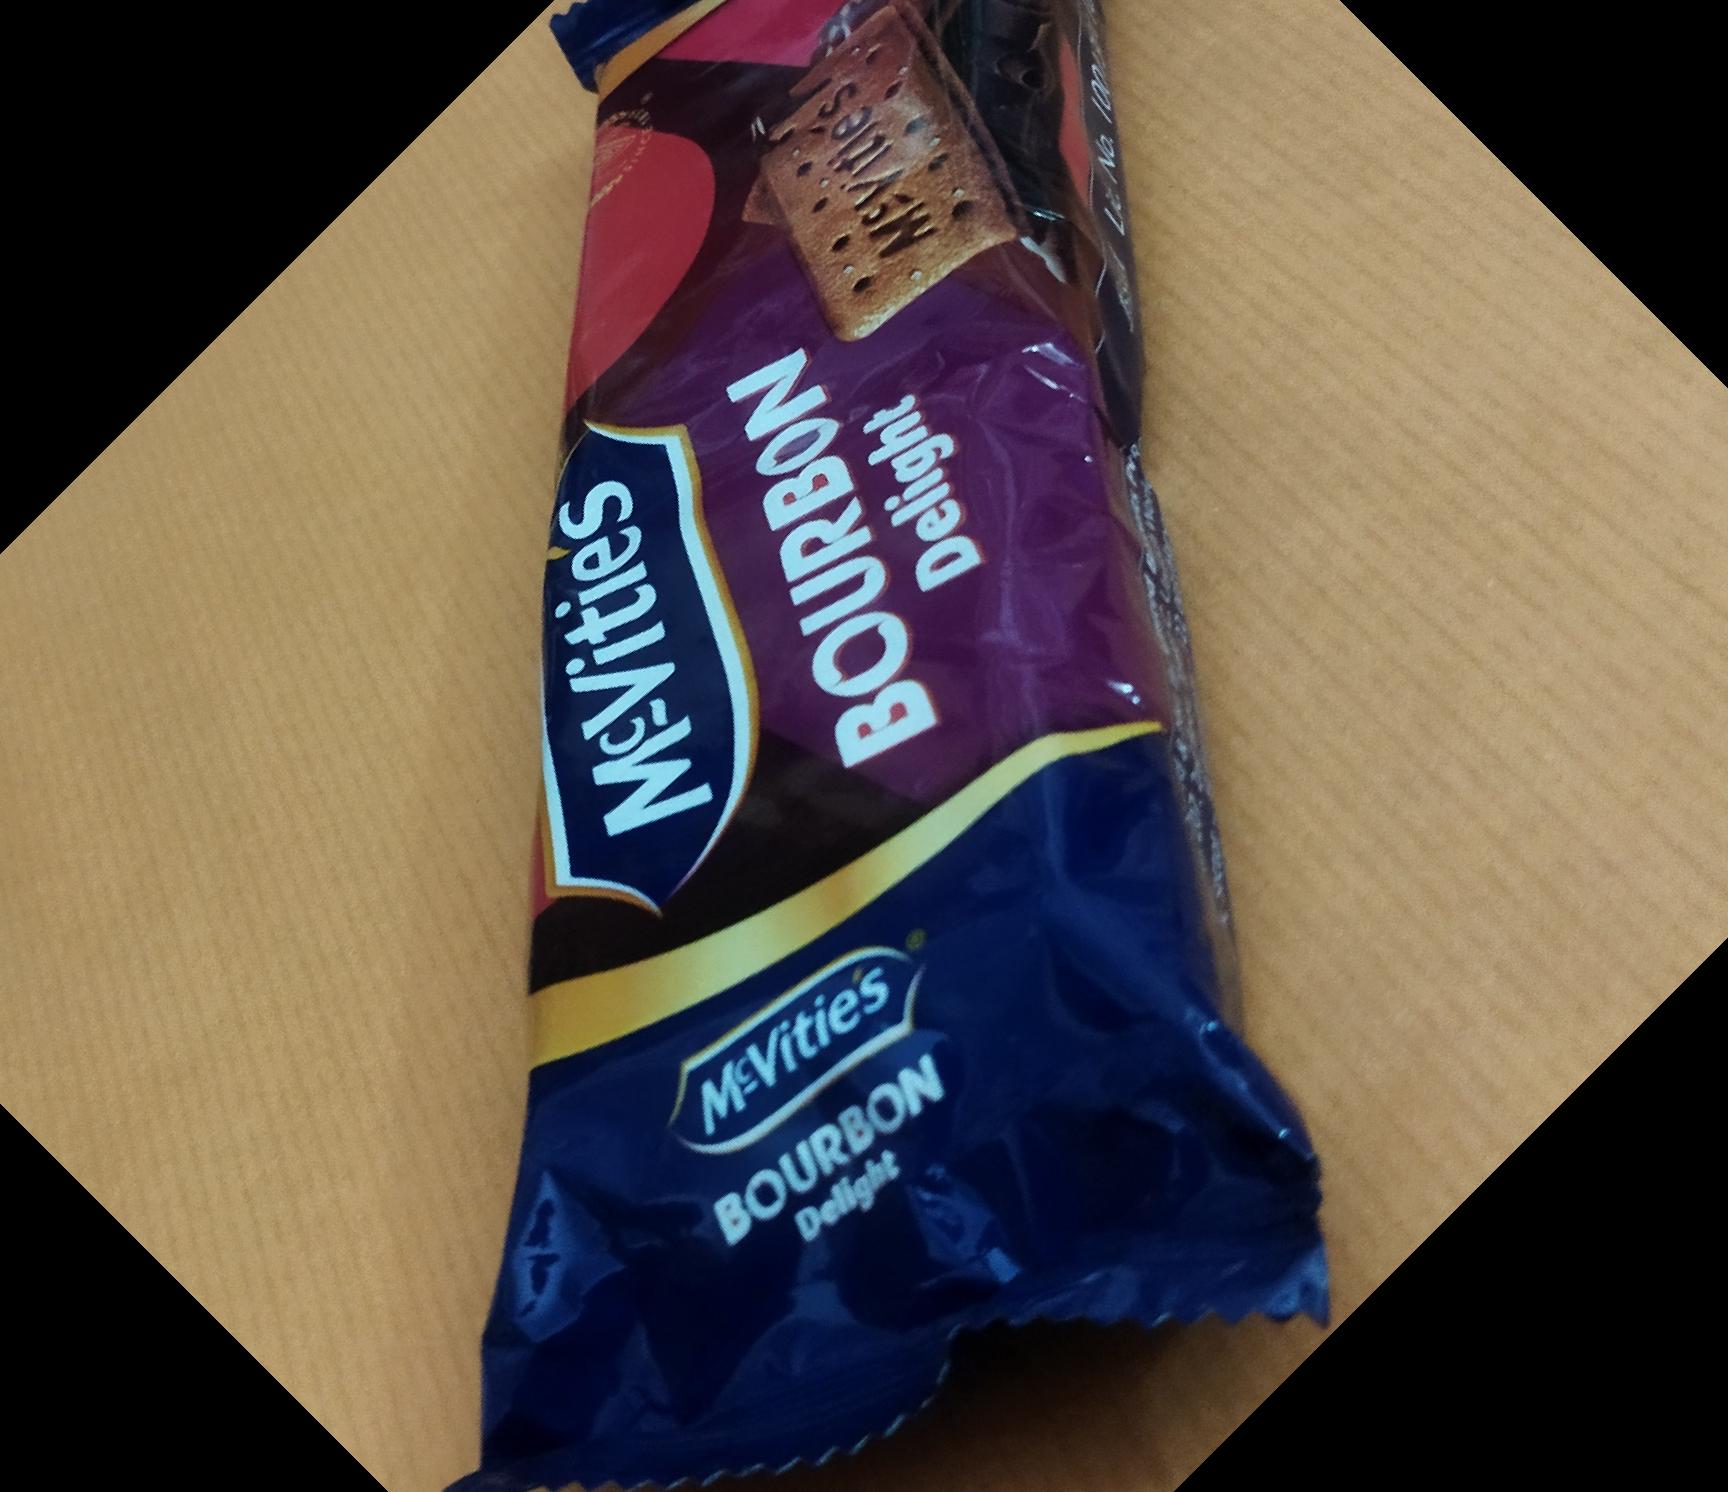
Label: plastics